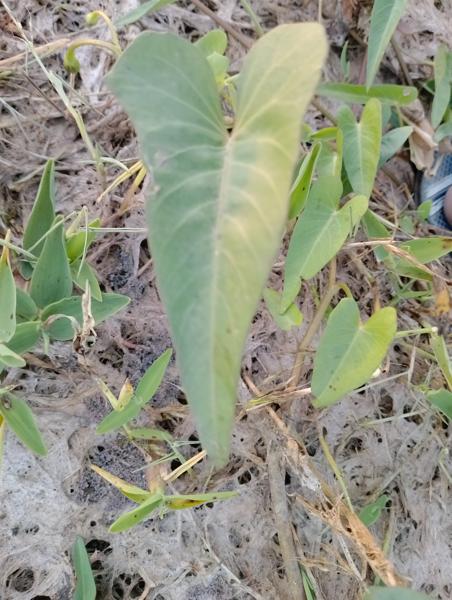
Weed species: Ipomoea aquatic